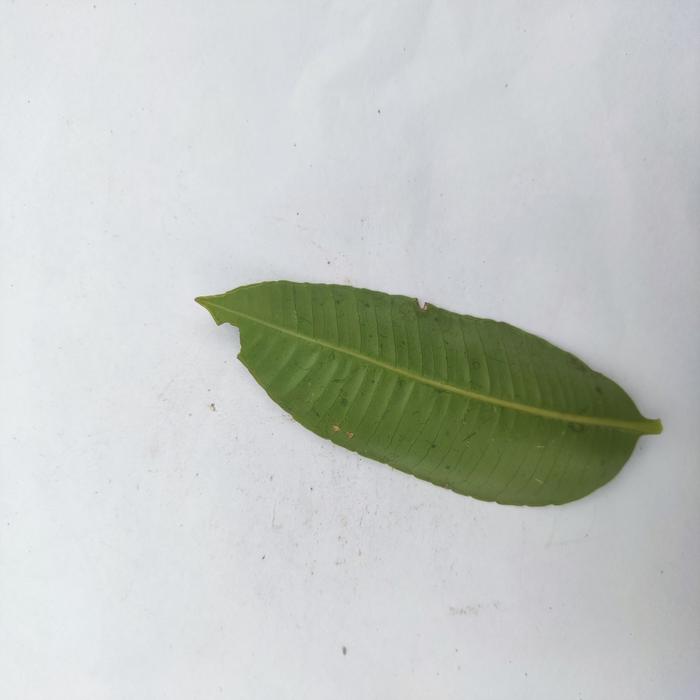
Crop: Hog Plum
Leaf condition: Heathy_Leaf